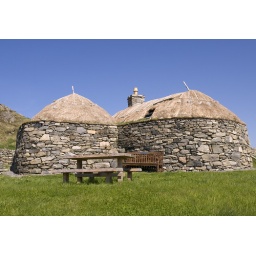
View of two buildings in the Gearrannan black house village, Isle of Lewis